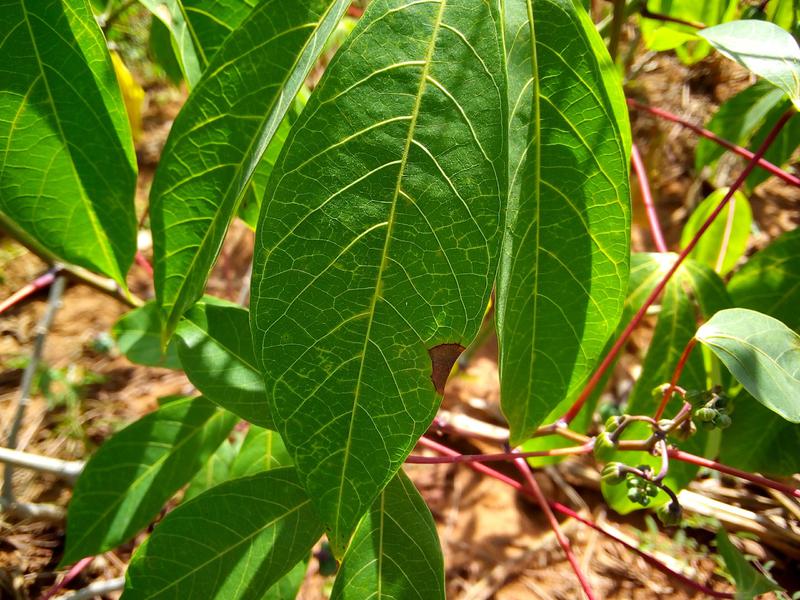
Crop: cassava
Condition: brown_streak_disease